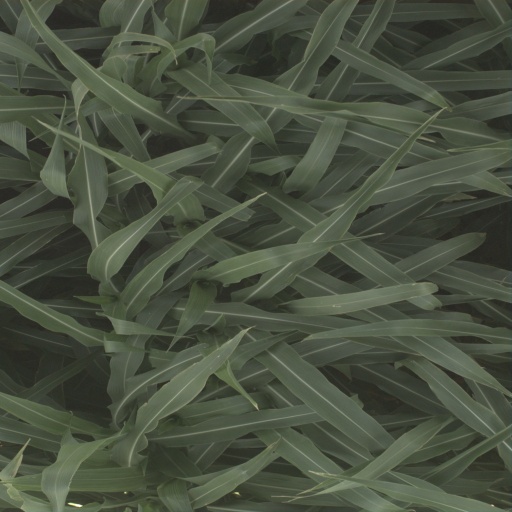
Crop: sorghum